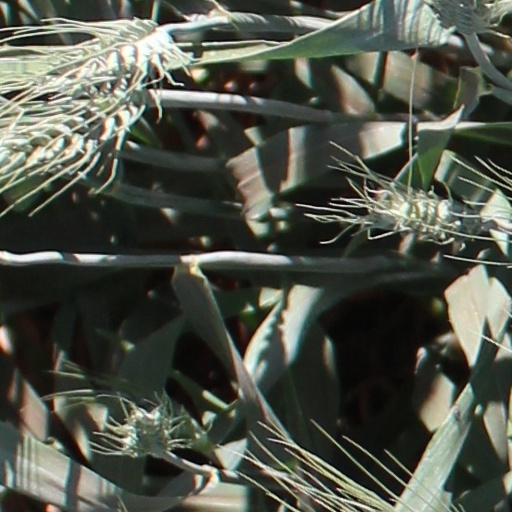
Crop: wheat